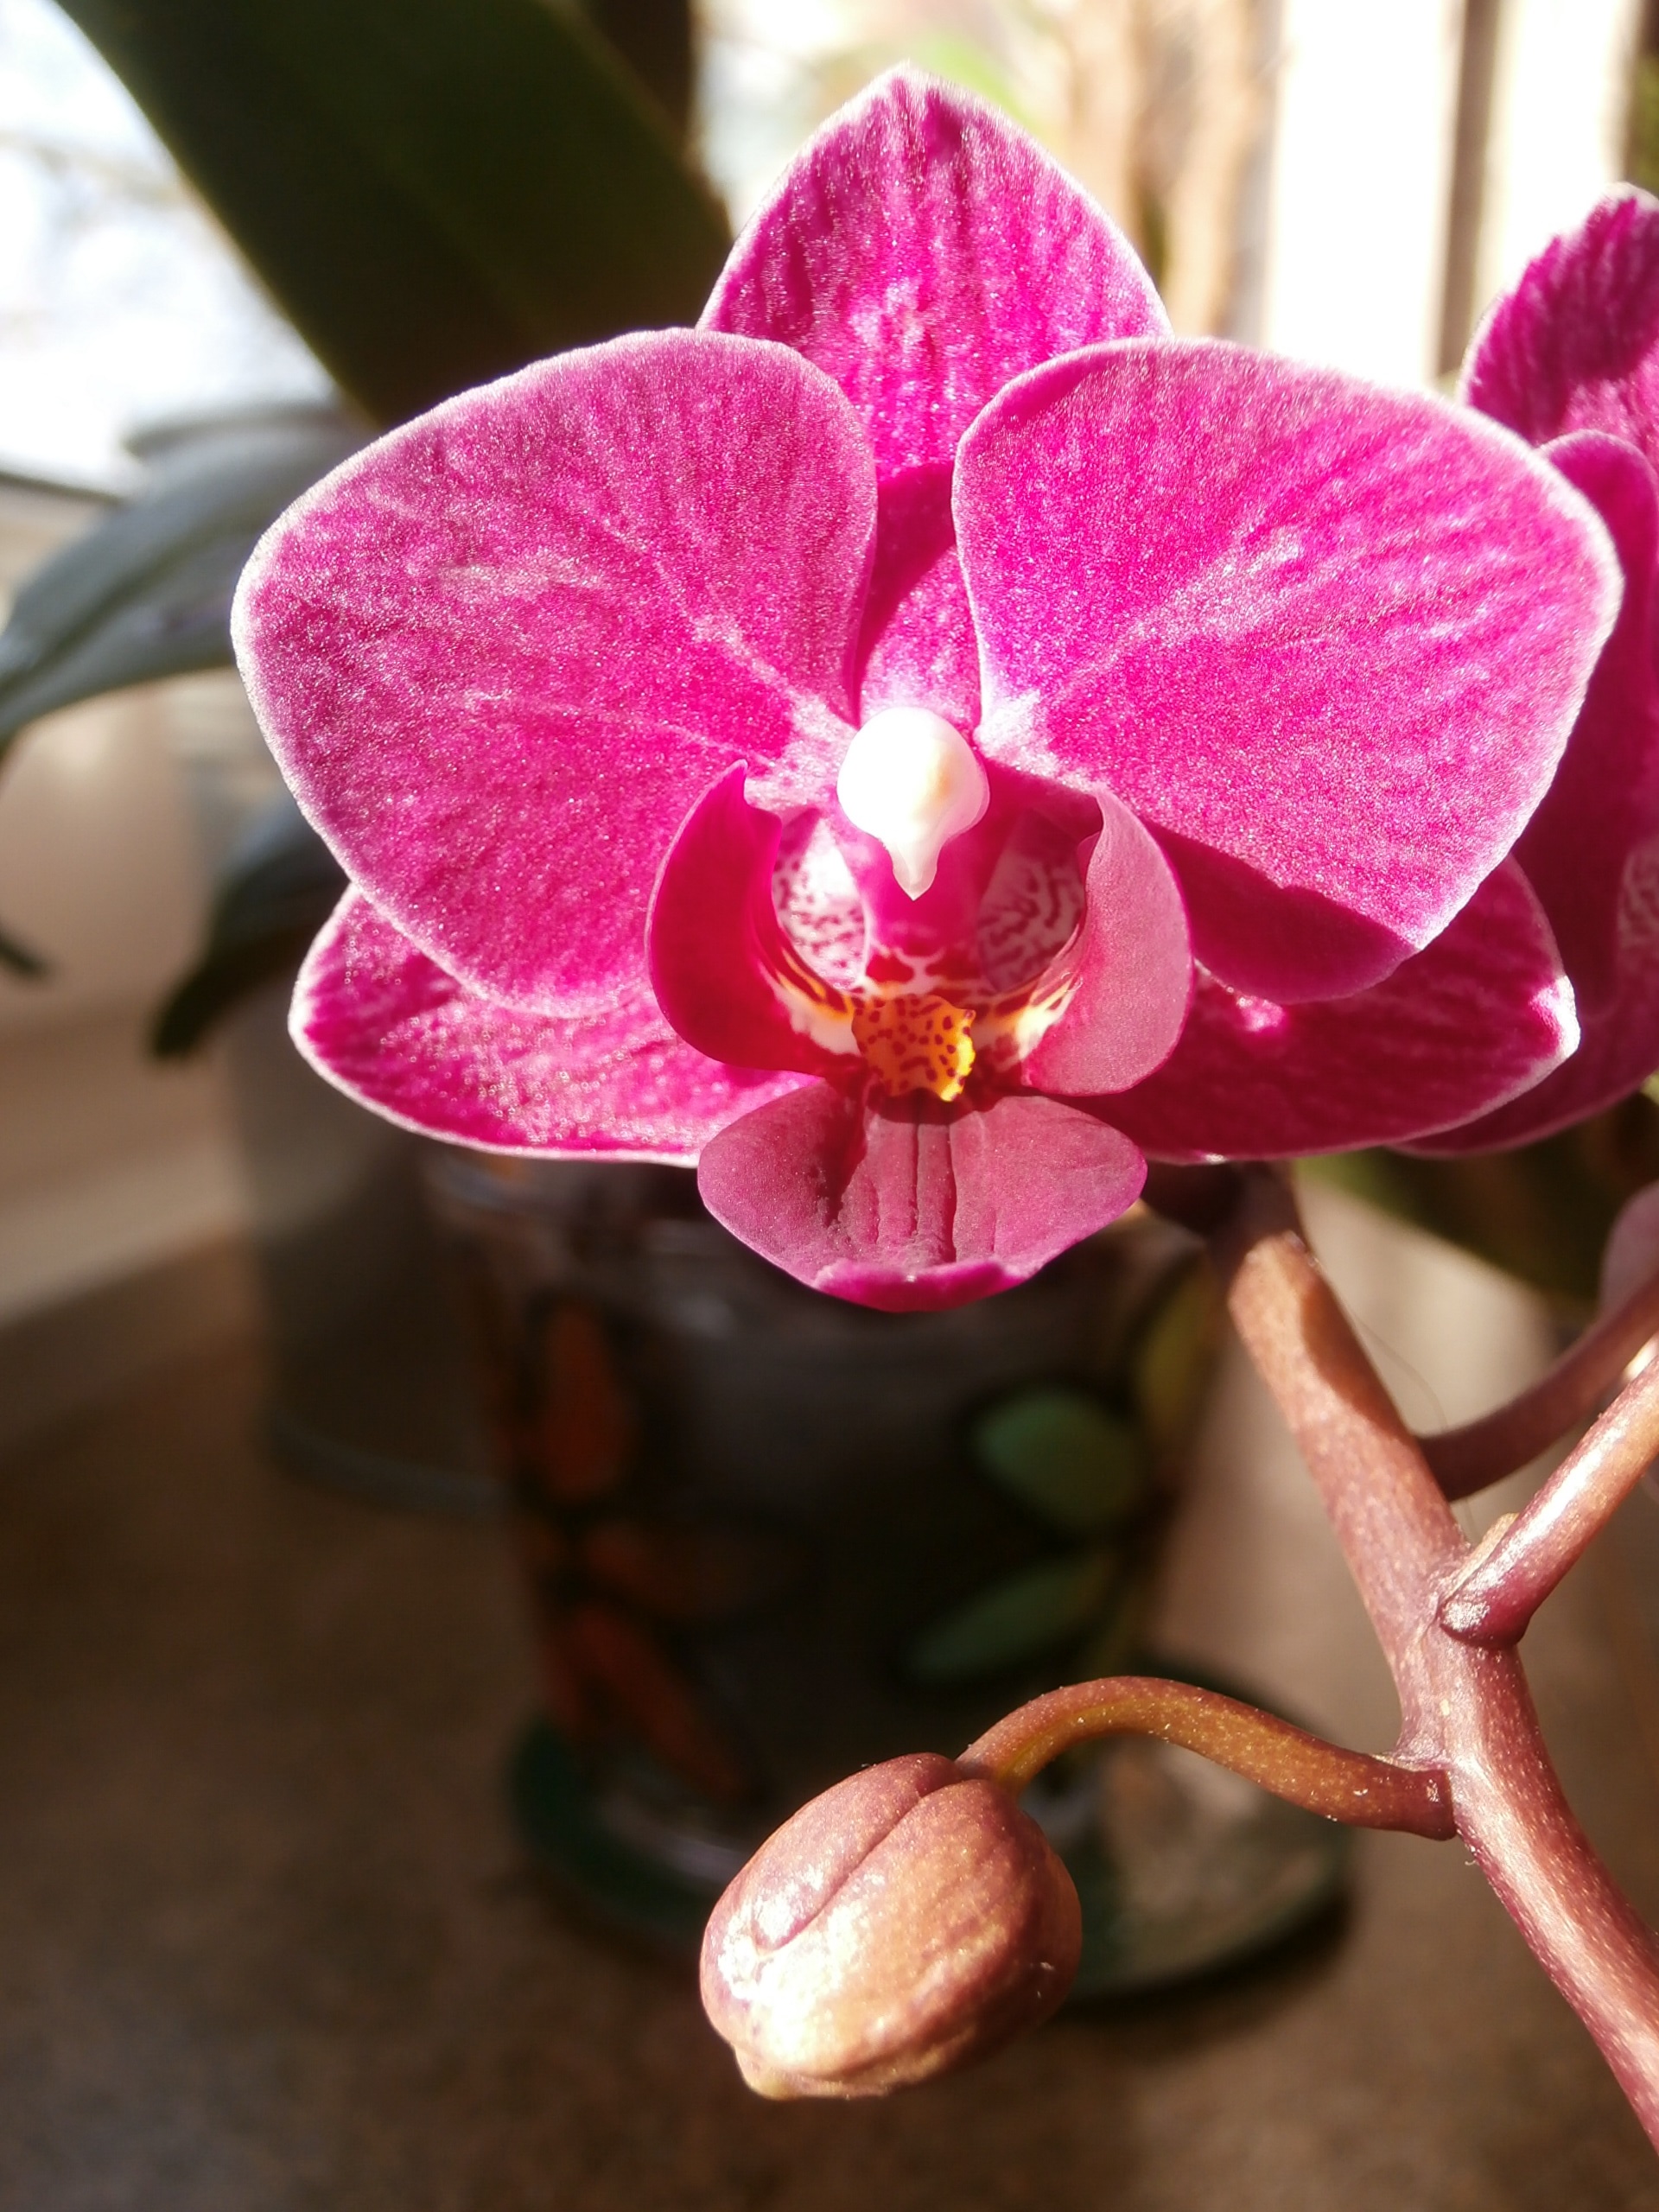
blossom, plant, flower, petal, red, botany, pink, flora, orchid, floristry, macro photography, flowering plant, cattleya, land plant, moth orchid, windowsill flower